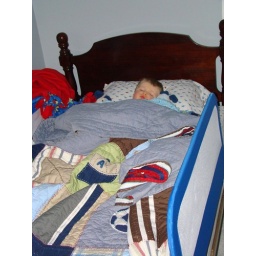
First night in Mason's big boy bed